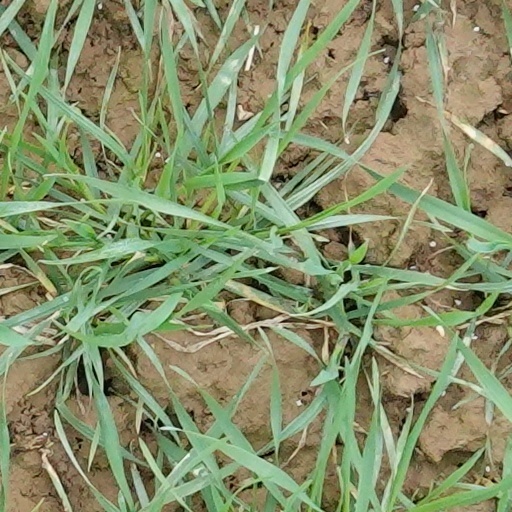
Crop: wheat